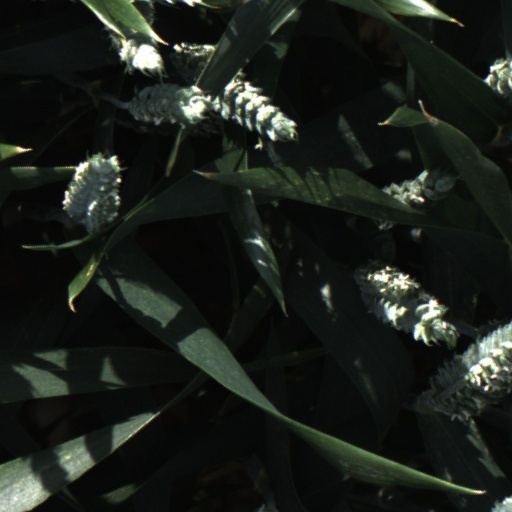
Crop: wheat